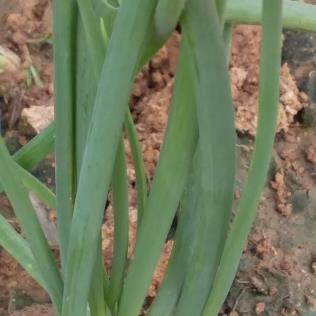
Crop: Onion
Condition: healthy-leaf